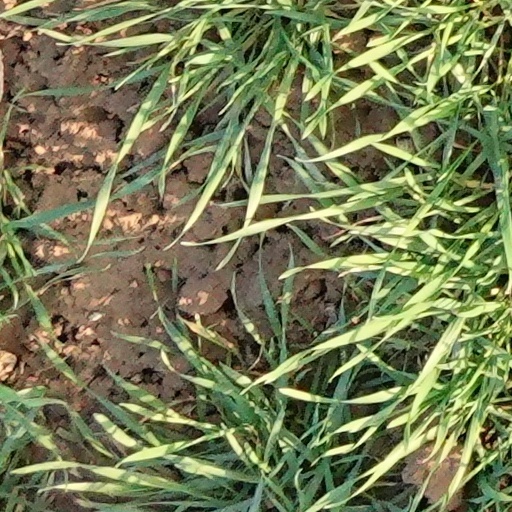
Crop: wheat